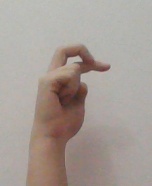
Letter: zay